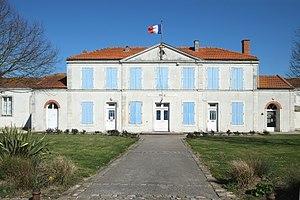
Mairie Breuil-Magné Charente-Maritime France